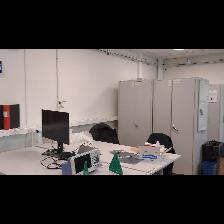
Label: NonHuman